Nangū Taisha

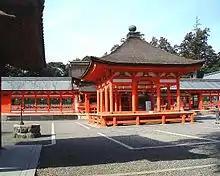
Nangū Taisha

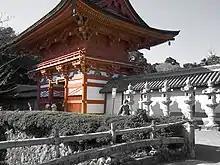
Nangū Taisha

Nangū Taisha is located in the southwestern corner of Gifu Prefecture, at the foot of Mount Nangū. The name "Nangū" derives from its location to the south of the ancient Mino Provincial Capital. Nangū Taisha claims to have been first built during the reign of the legendary Emperor Sujin (97 BC – 30 BC), although there are no historical records prior to its mention in the 836 "Shoku Nihon Kōki" and in the 859 "Nihon Sandai Jitsuroku". The mid-Heian period "Engishiki" confirmed its status as a . The shrine was destroyed by a fire in 1501, which destroyed all its records. It was rebuilt by Toki Masafusa, the "shugo" of Mino Province in 1511.